Gert Town, New Orleans

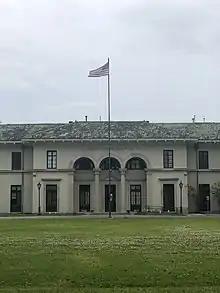
The Waldo Burton Memorial Home for Boys, 2019

The Waldo Burton Memorial Boys Home is located on 3320 S Carrollton Avenue, very close to the campus of Xavier University of Louisiana. It was built in 1918 by William L. Burton, who named the home after his son William Waldo Burton. This home was an orphanage for young boys from the 1920s until the 21st century. There were many names for the home, including the Orphan Boys Asylum and the Asylum for the Relief of Destitute Orphan Boys.